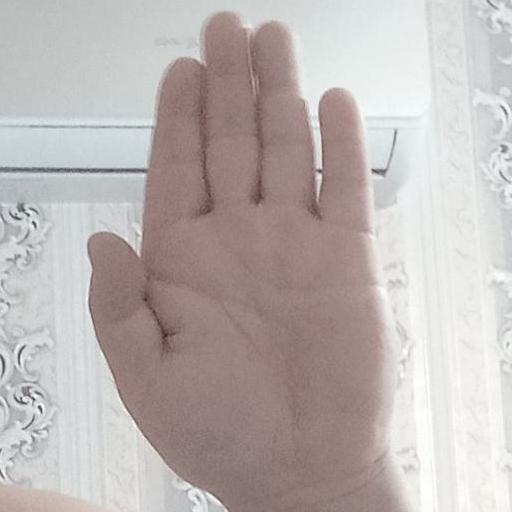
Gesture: stop